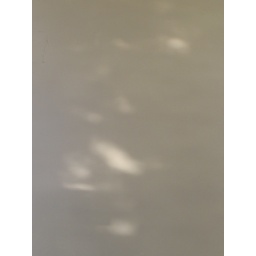
light through window reflected back onto wall by window